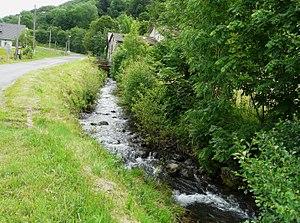
L'Authre à Vercuères, Laroquevieille, Cantal, France. Vue prise en direction de l'amont.
Laroquevieille est une commune française, située dans le département du Cantal en région Auvergne-Rhône-Alpes.
L'Authre est une rivière française du Massif central qui coule dans le département du Cantal.